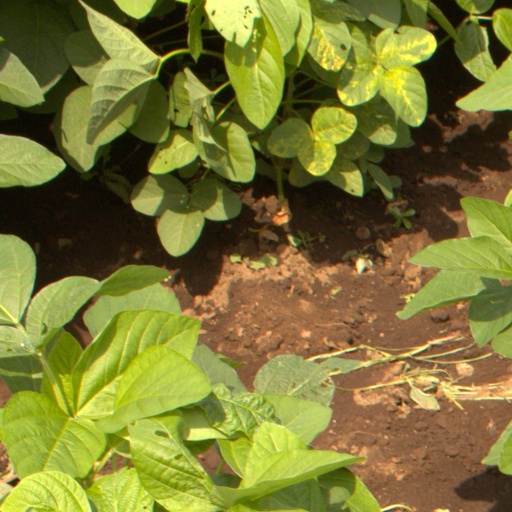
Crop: soybean